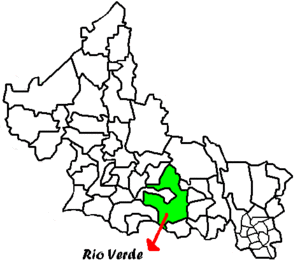
Río Verde
Kort, der viser byens placering
Rio Verde er en by, der er lokaliseret i den sydlige centrale del af den mexicanske stat San Luis Potosi. Det er den femtestørste by i staten de fire større er San Luis Potosí, Soledad de Graciano Sánchez, Ciudad Valles, og Matehuala. Byen havde i 2005 en befolkning på 49.183, mens kommunen, som den tjener som hovedsæde for, havde en befolkning på 85.945 og et areal på 3.109,71 km².